Clogmia albipunctata

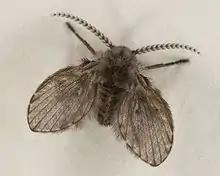
Male "C. albipunctata". A moth-like dense coat of small hairs gives rise to the term "moth fly".

"Clogmia albipunctata" adults have broad wings covered with brownish and blackish hairs. There is a tuft of blackish hair near each wing vein fork and a tuft of white hair at the ends of most veins (i.e. each wing has a pair of black spots near the middle and several white spots along the edge). The thorax and abdomen are covered in gray/brownish-gray hairs. There is a pair of antennae which are longer than the abdomen and covered in white hairs. The legs are brown with white annuli (rings) at the tips of the tibiae and metatarsi.